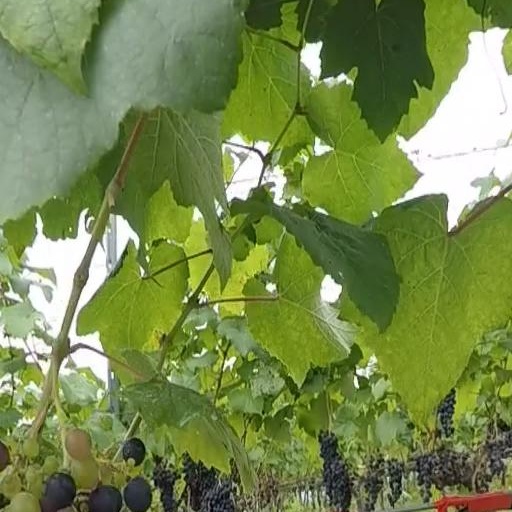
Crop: grape